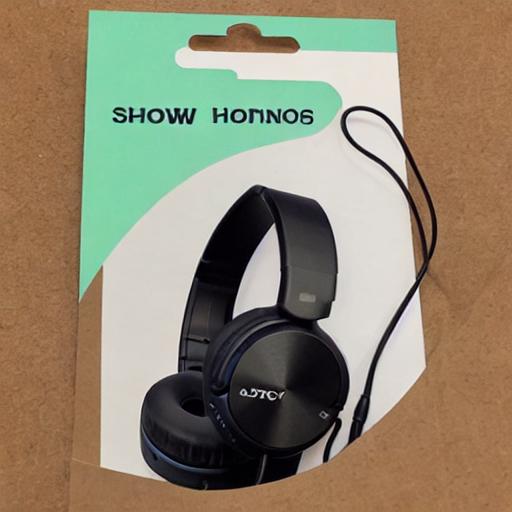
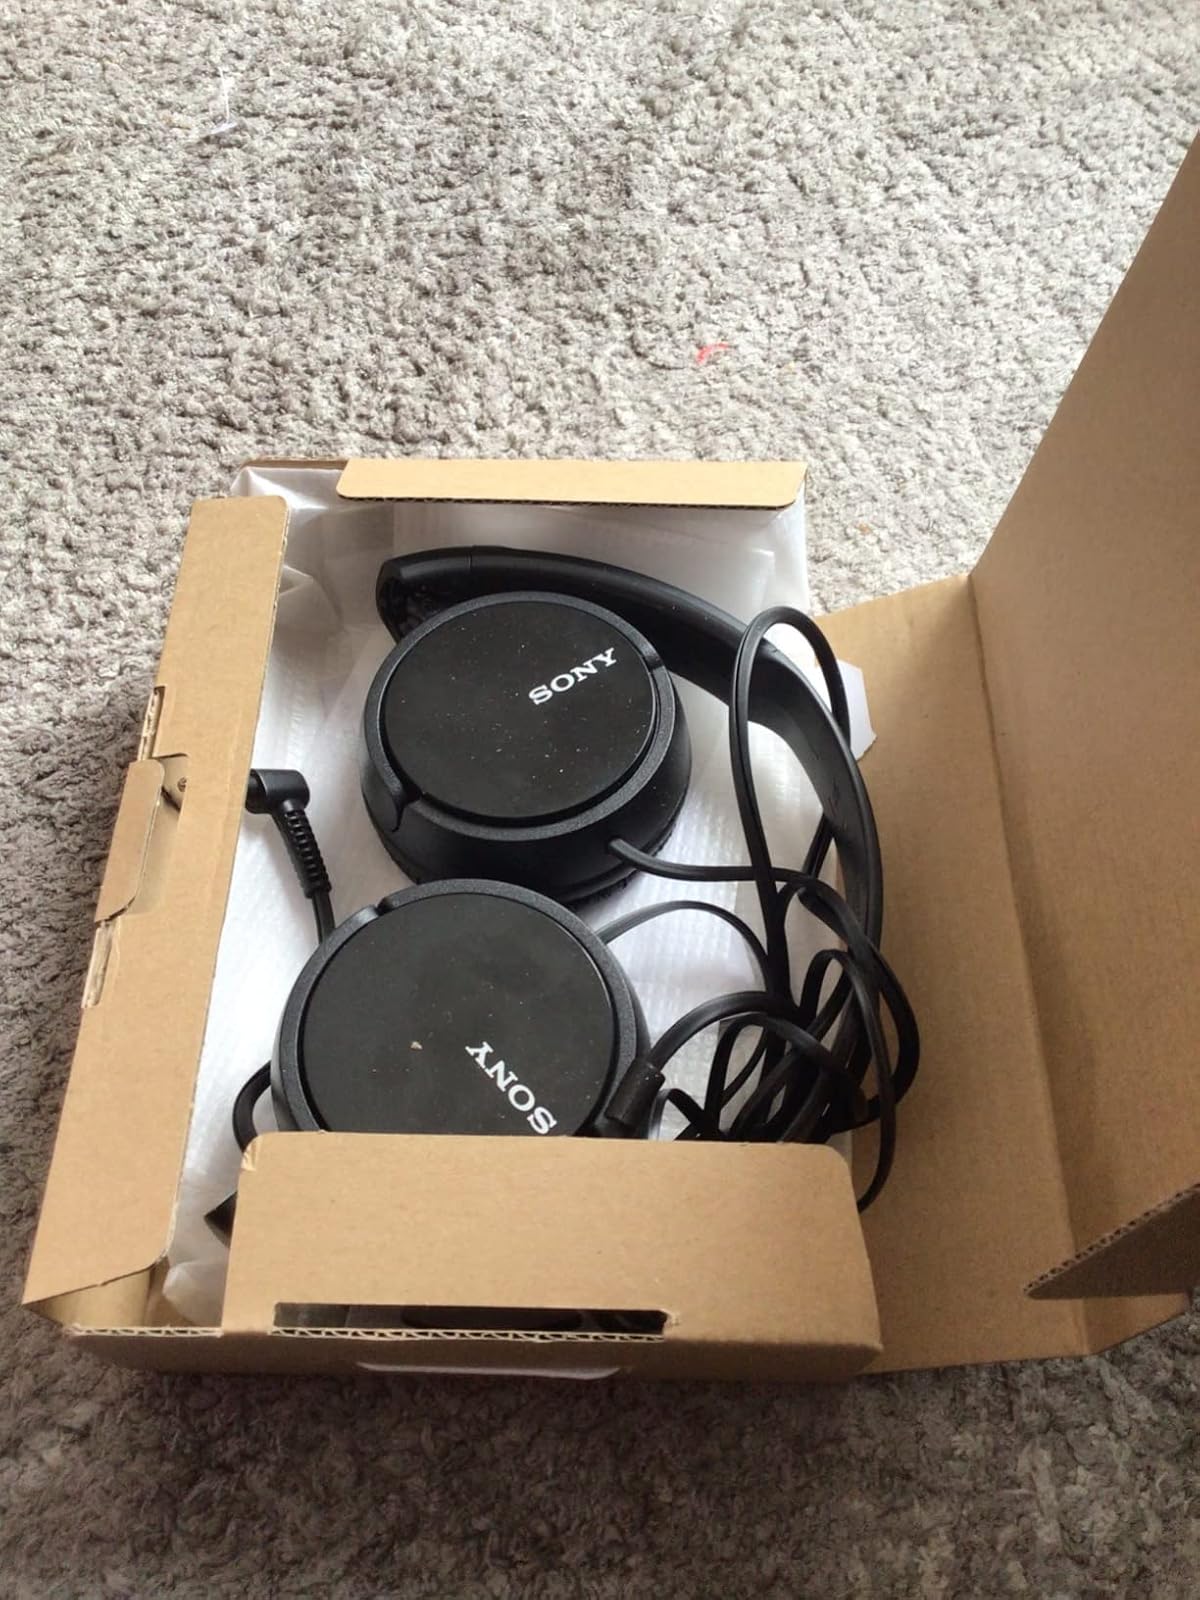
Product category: headphones
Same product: no